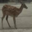
Label: deer